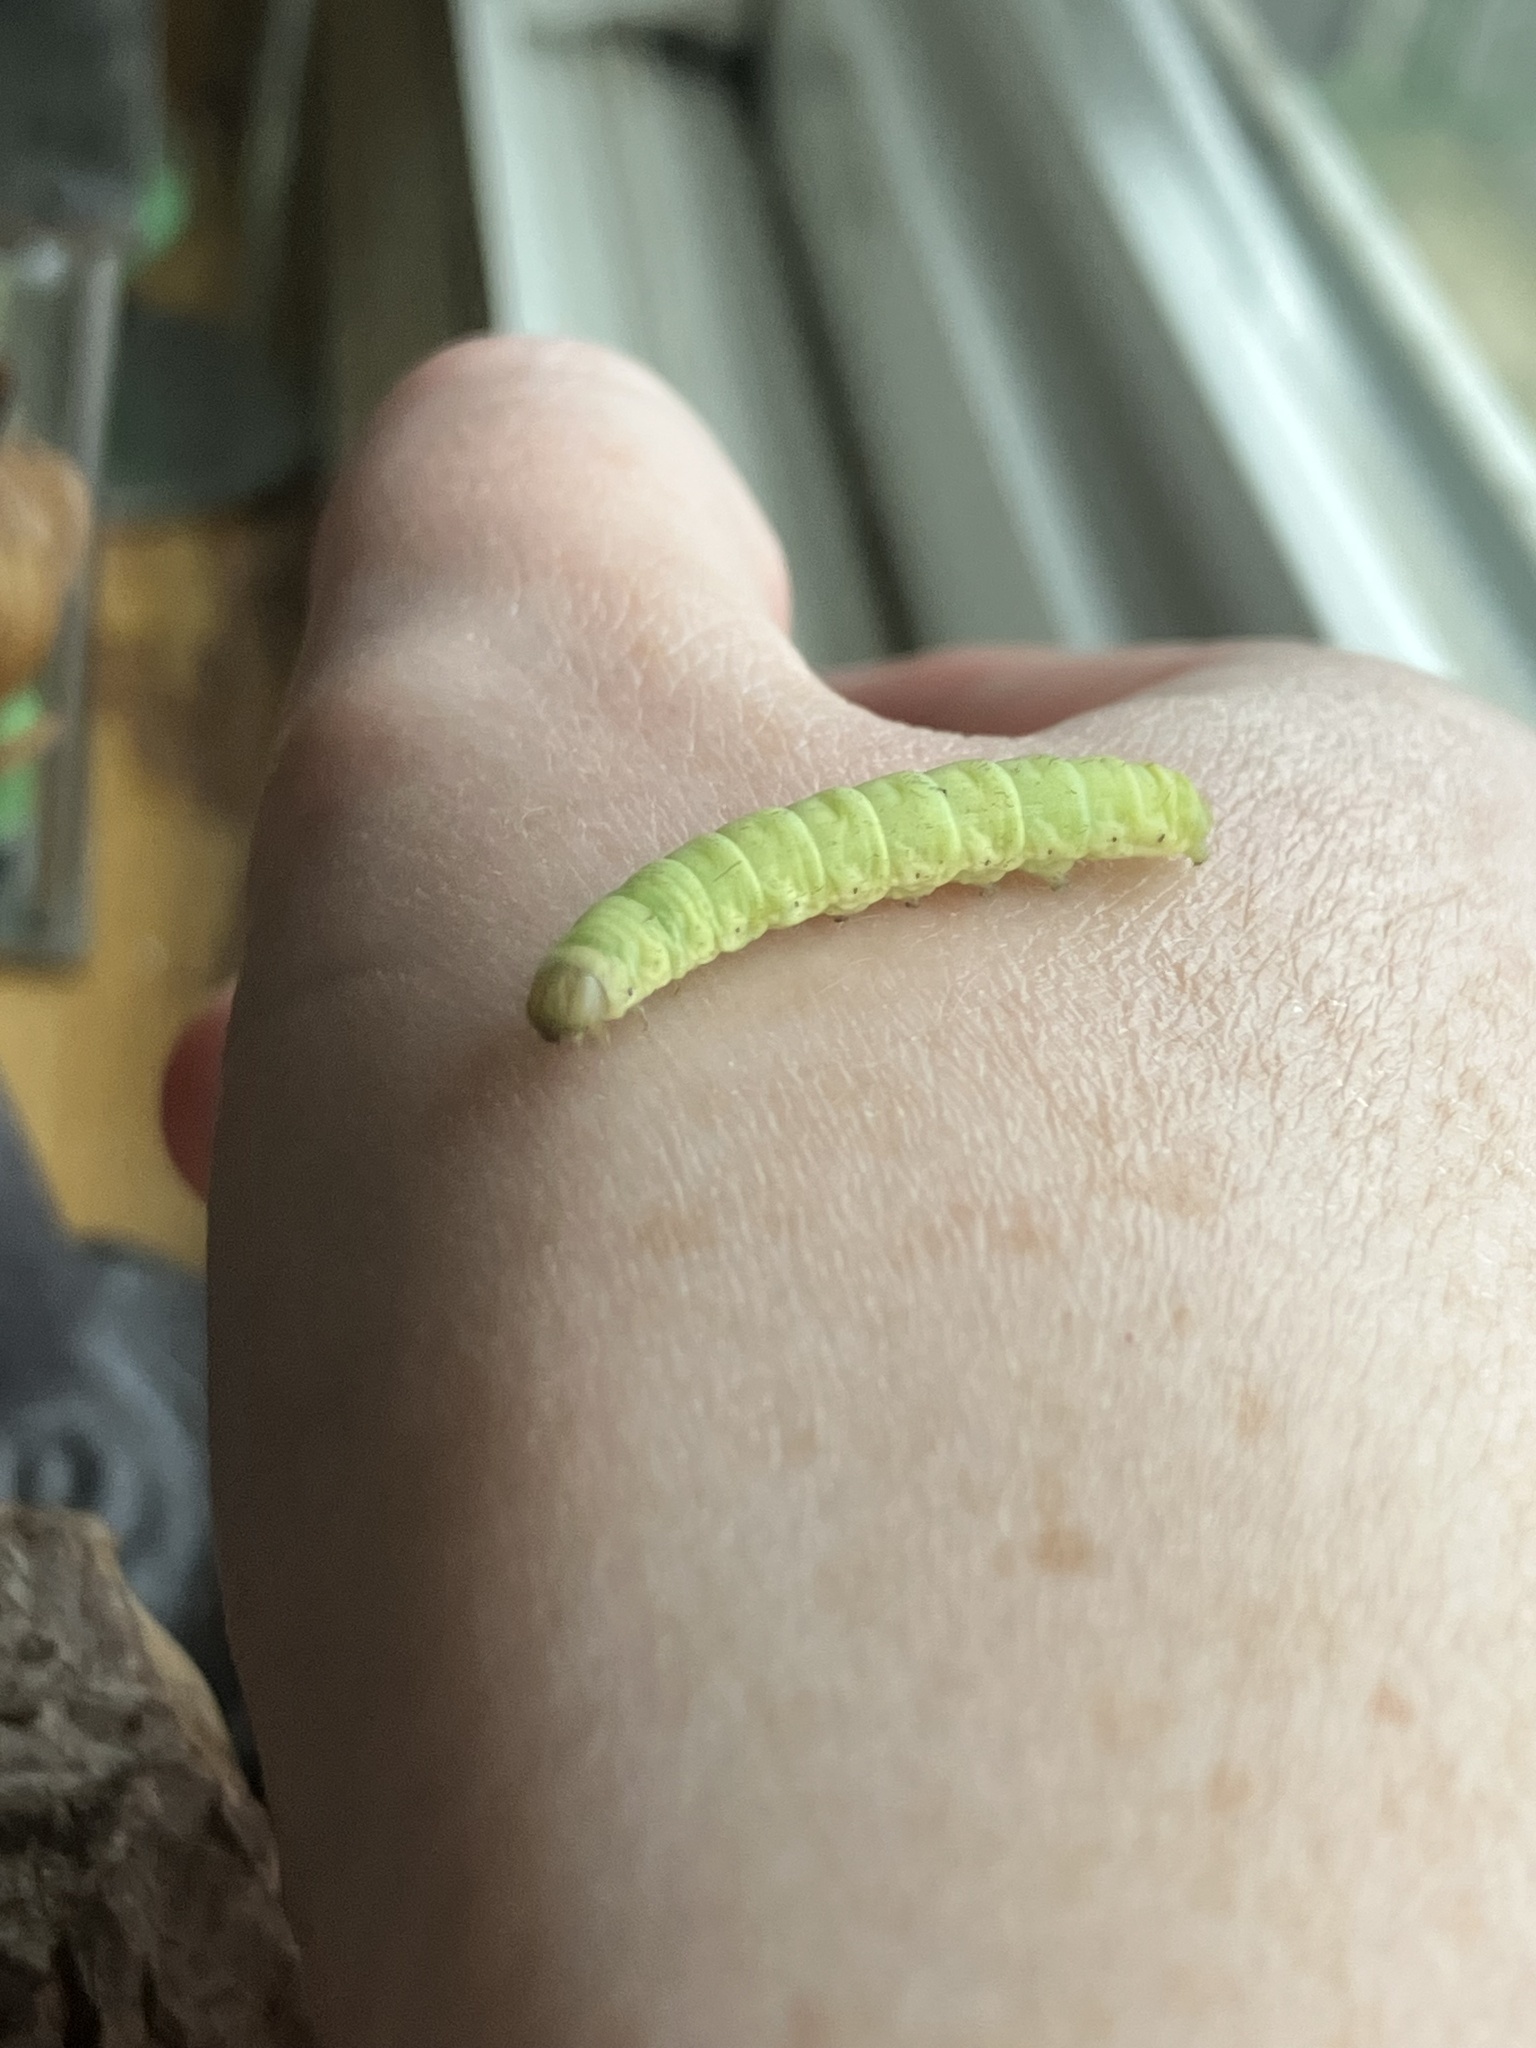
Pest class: cutworms